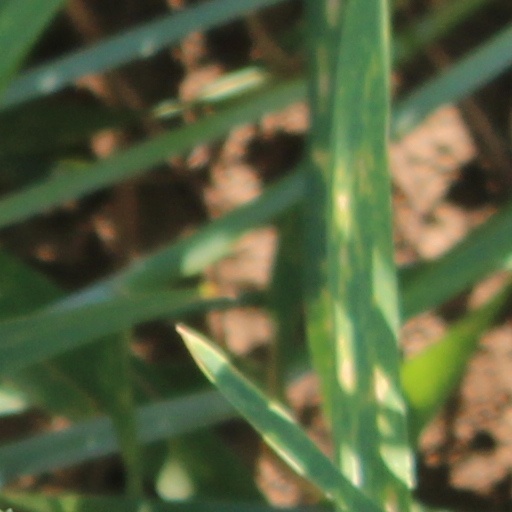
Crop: wheat